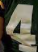
Number: 4